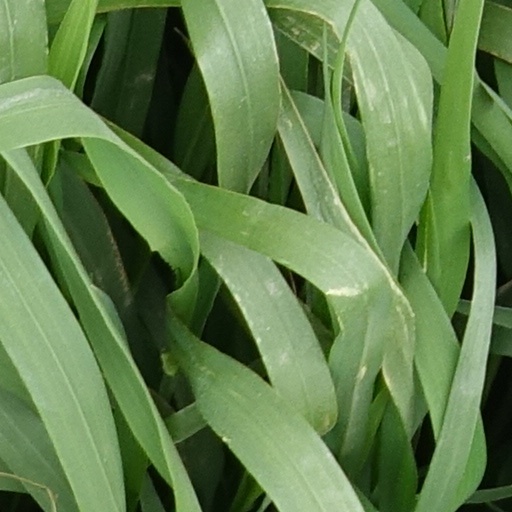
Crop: wheat